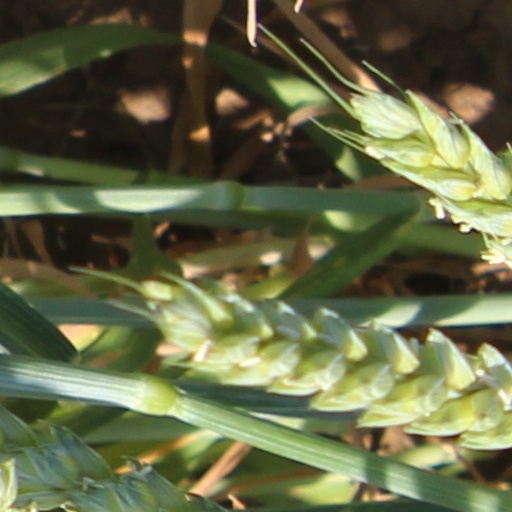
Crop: wheat